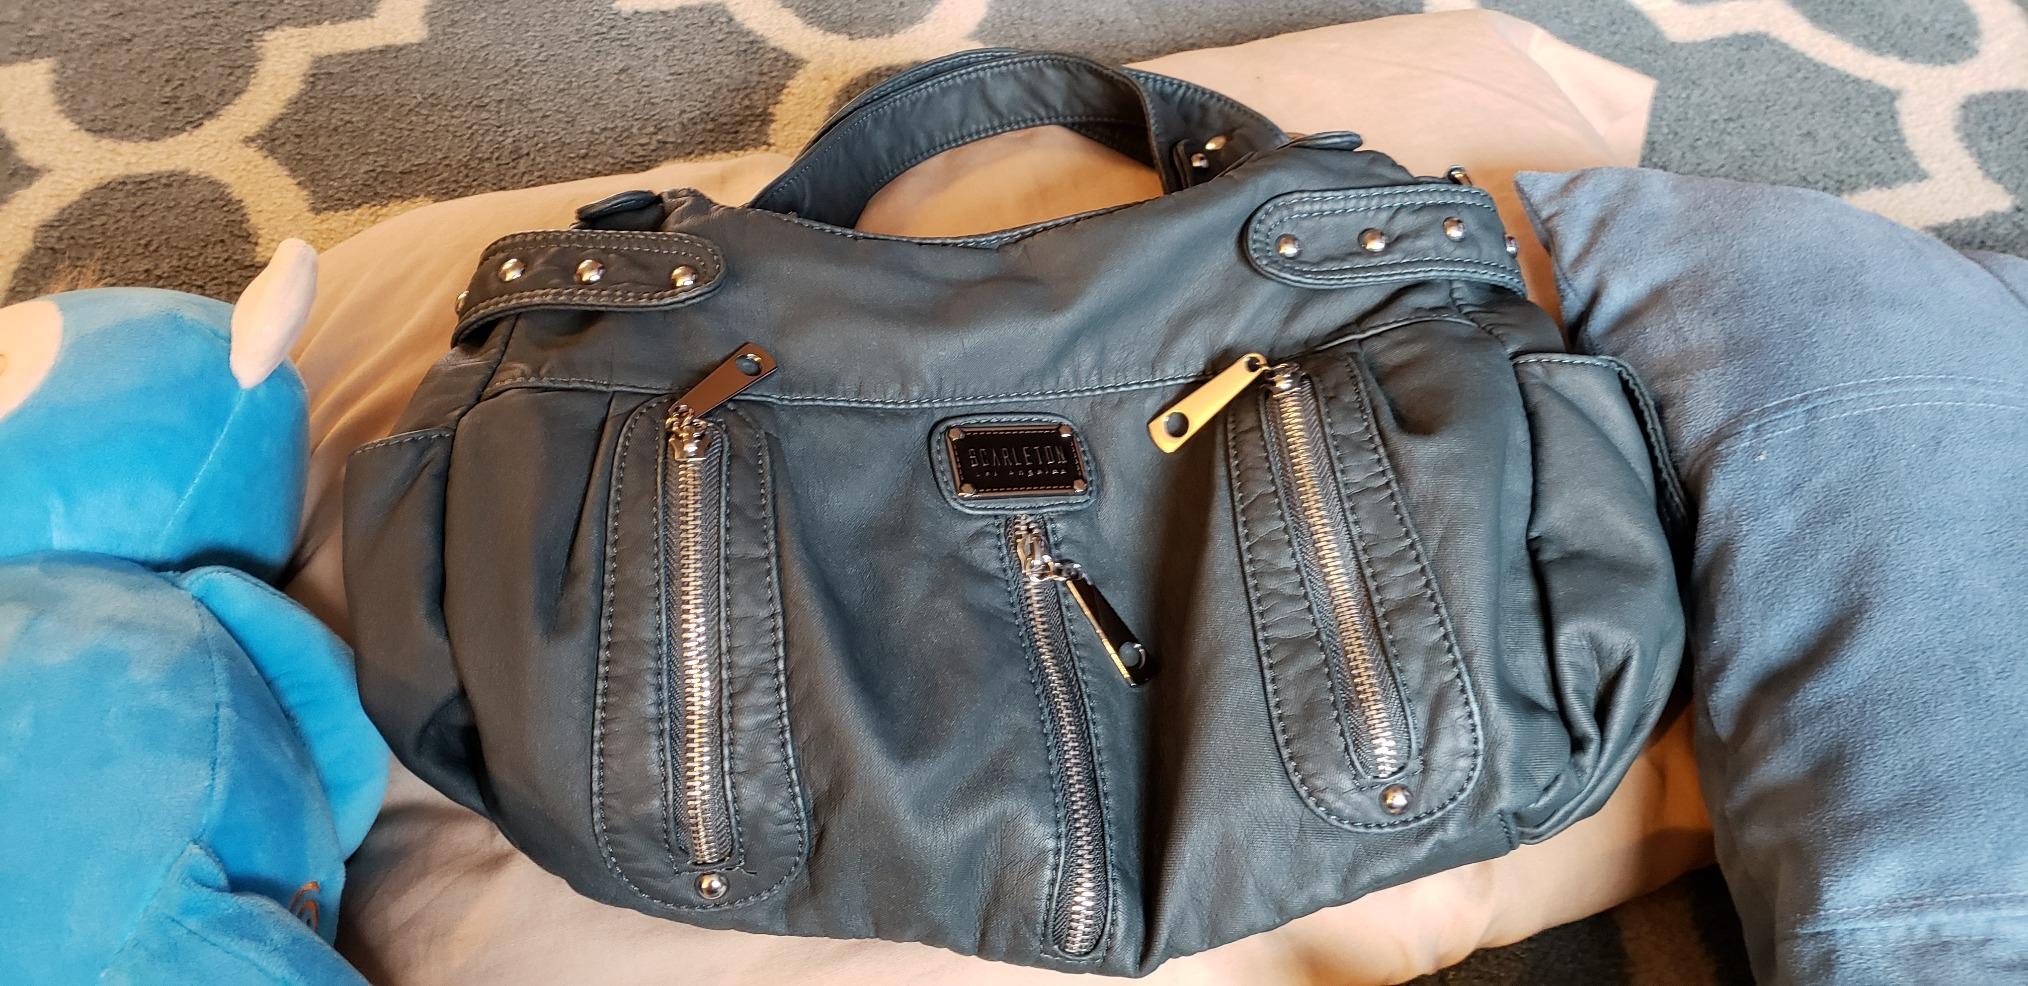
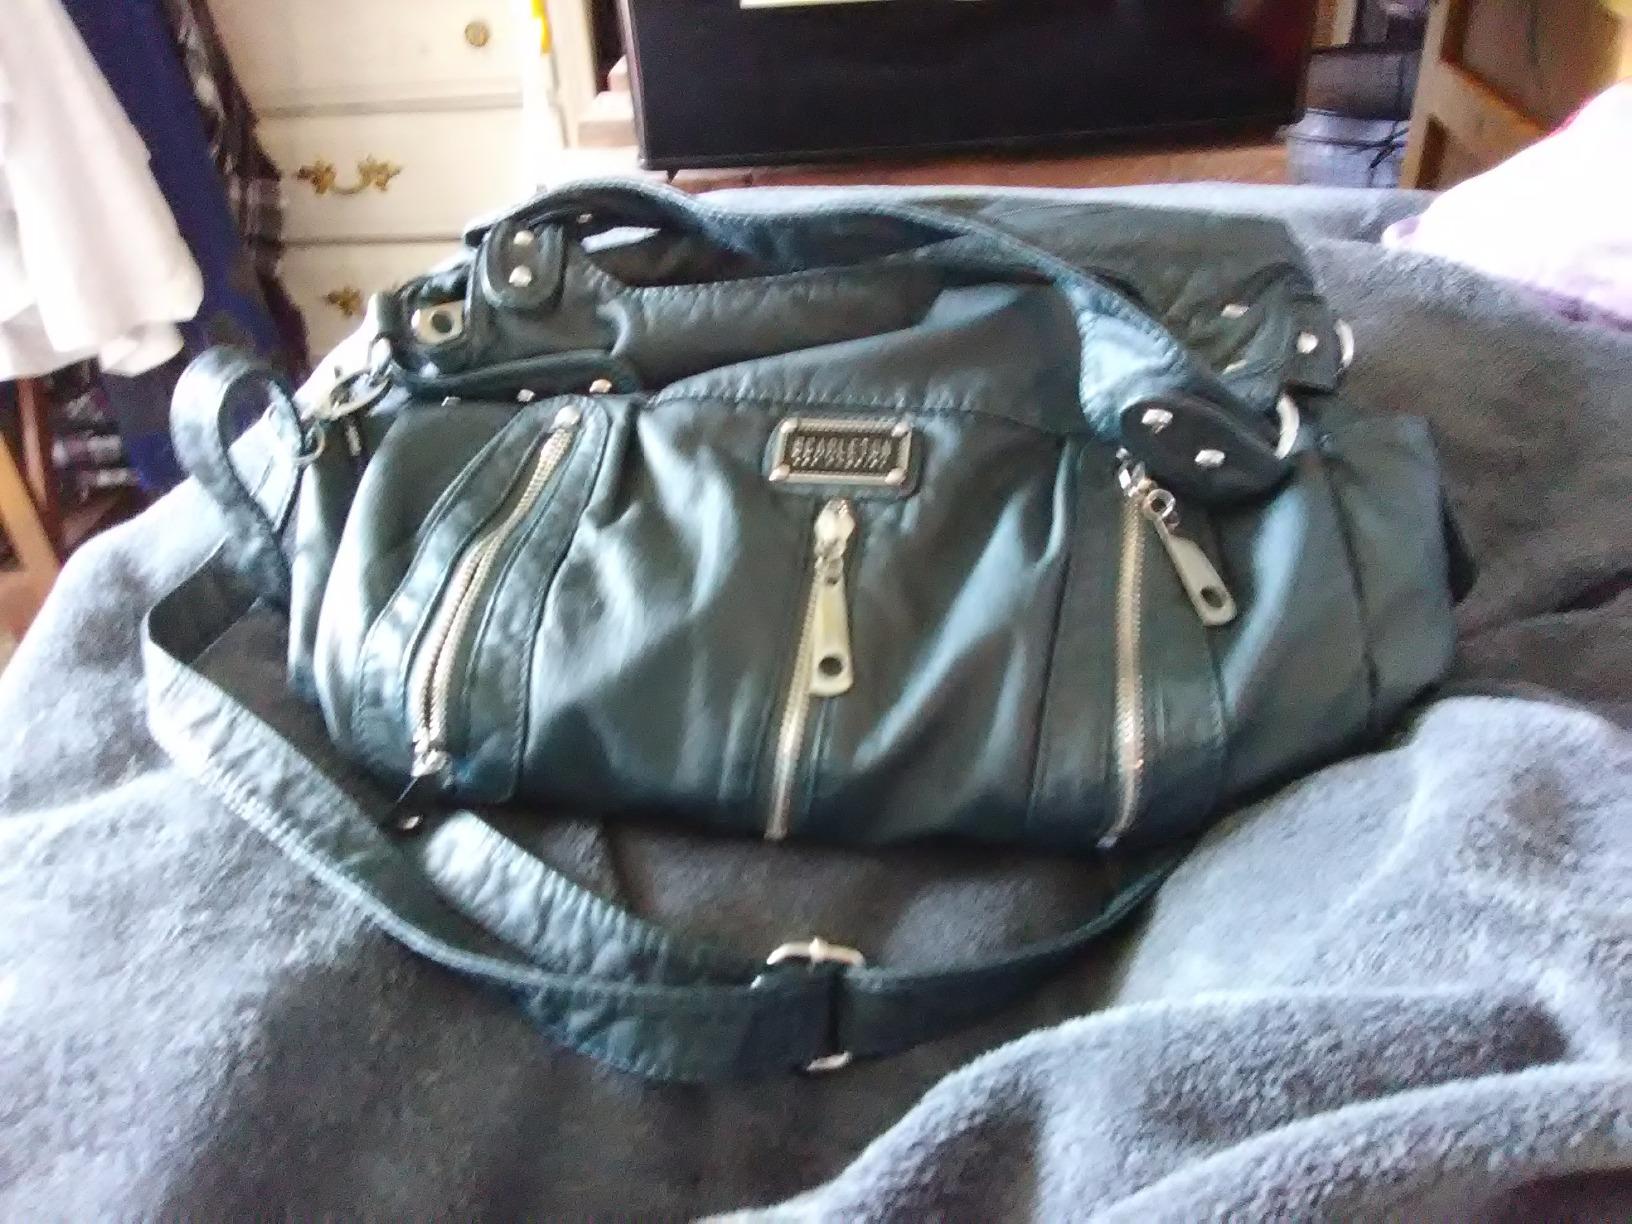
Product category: accessories_handbag
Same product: yes